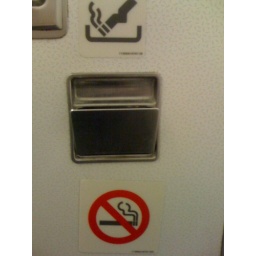
a sign for smoking. an ashtray. and a no smoking sign. hmmm... this was in bathroom on the plane